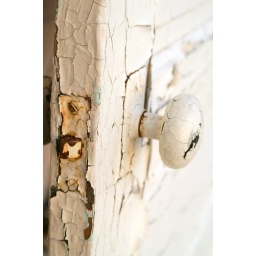
Old door leaning against a wall in the park.